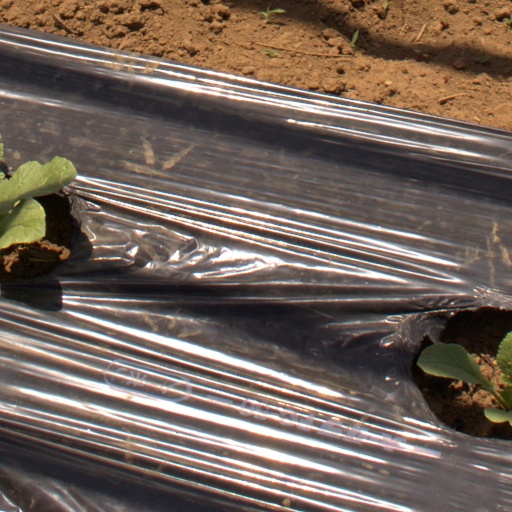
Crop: Jerusalem artichoke